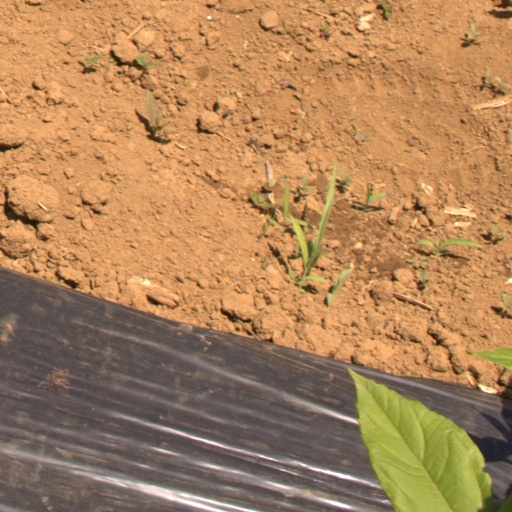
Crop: Jerusalem artichoke